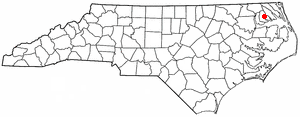
Winfall est une ville américaine située dans le comté de Perquimans dans l'État de Caroline du Nord. En 2010, sa population était de 594 habitants.